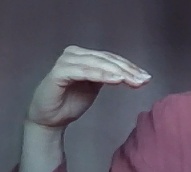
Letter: haa